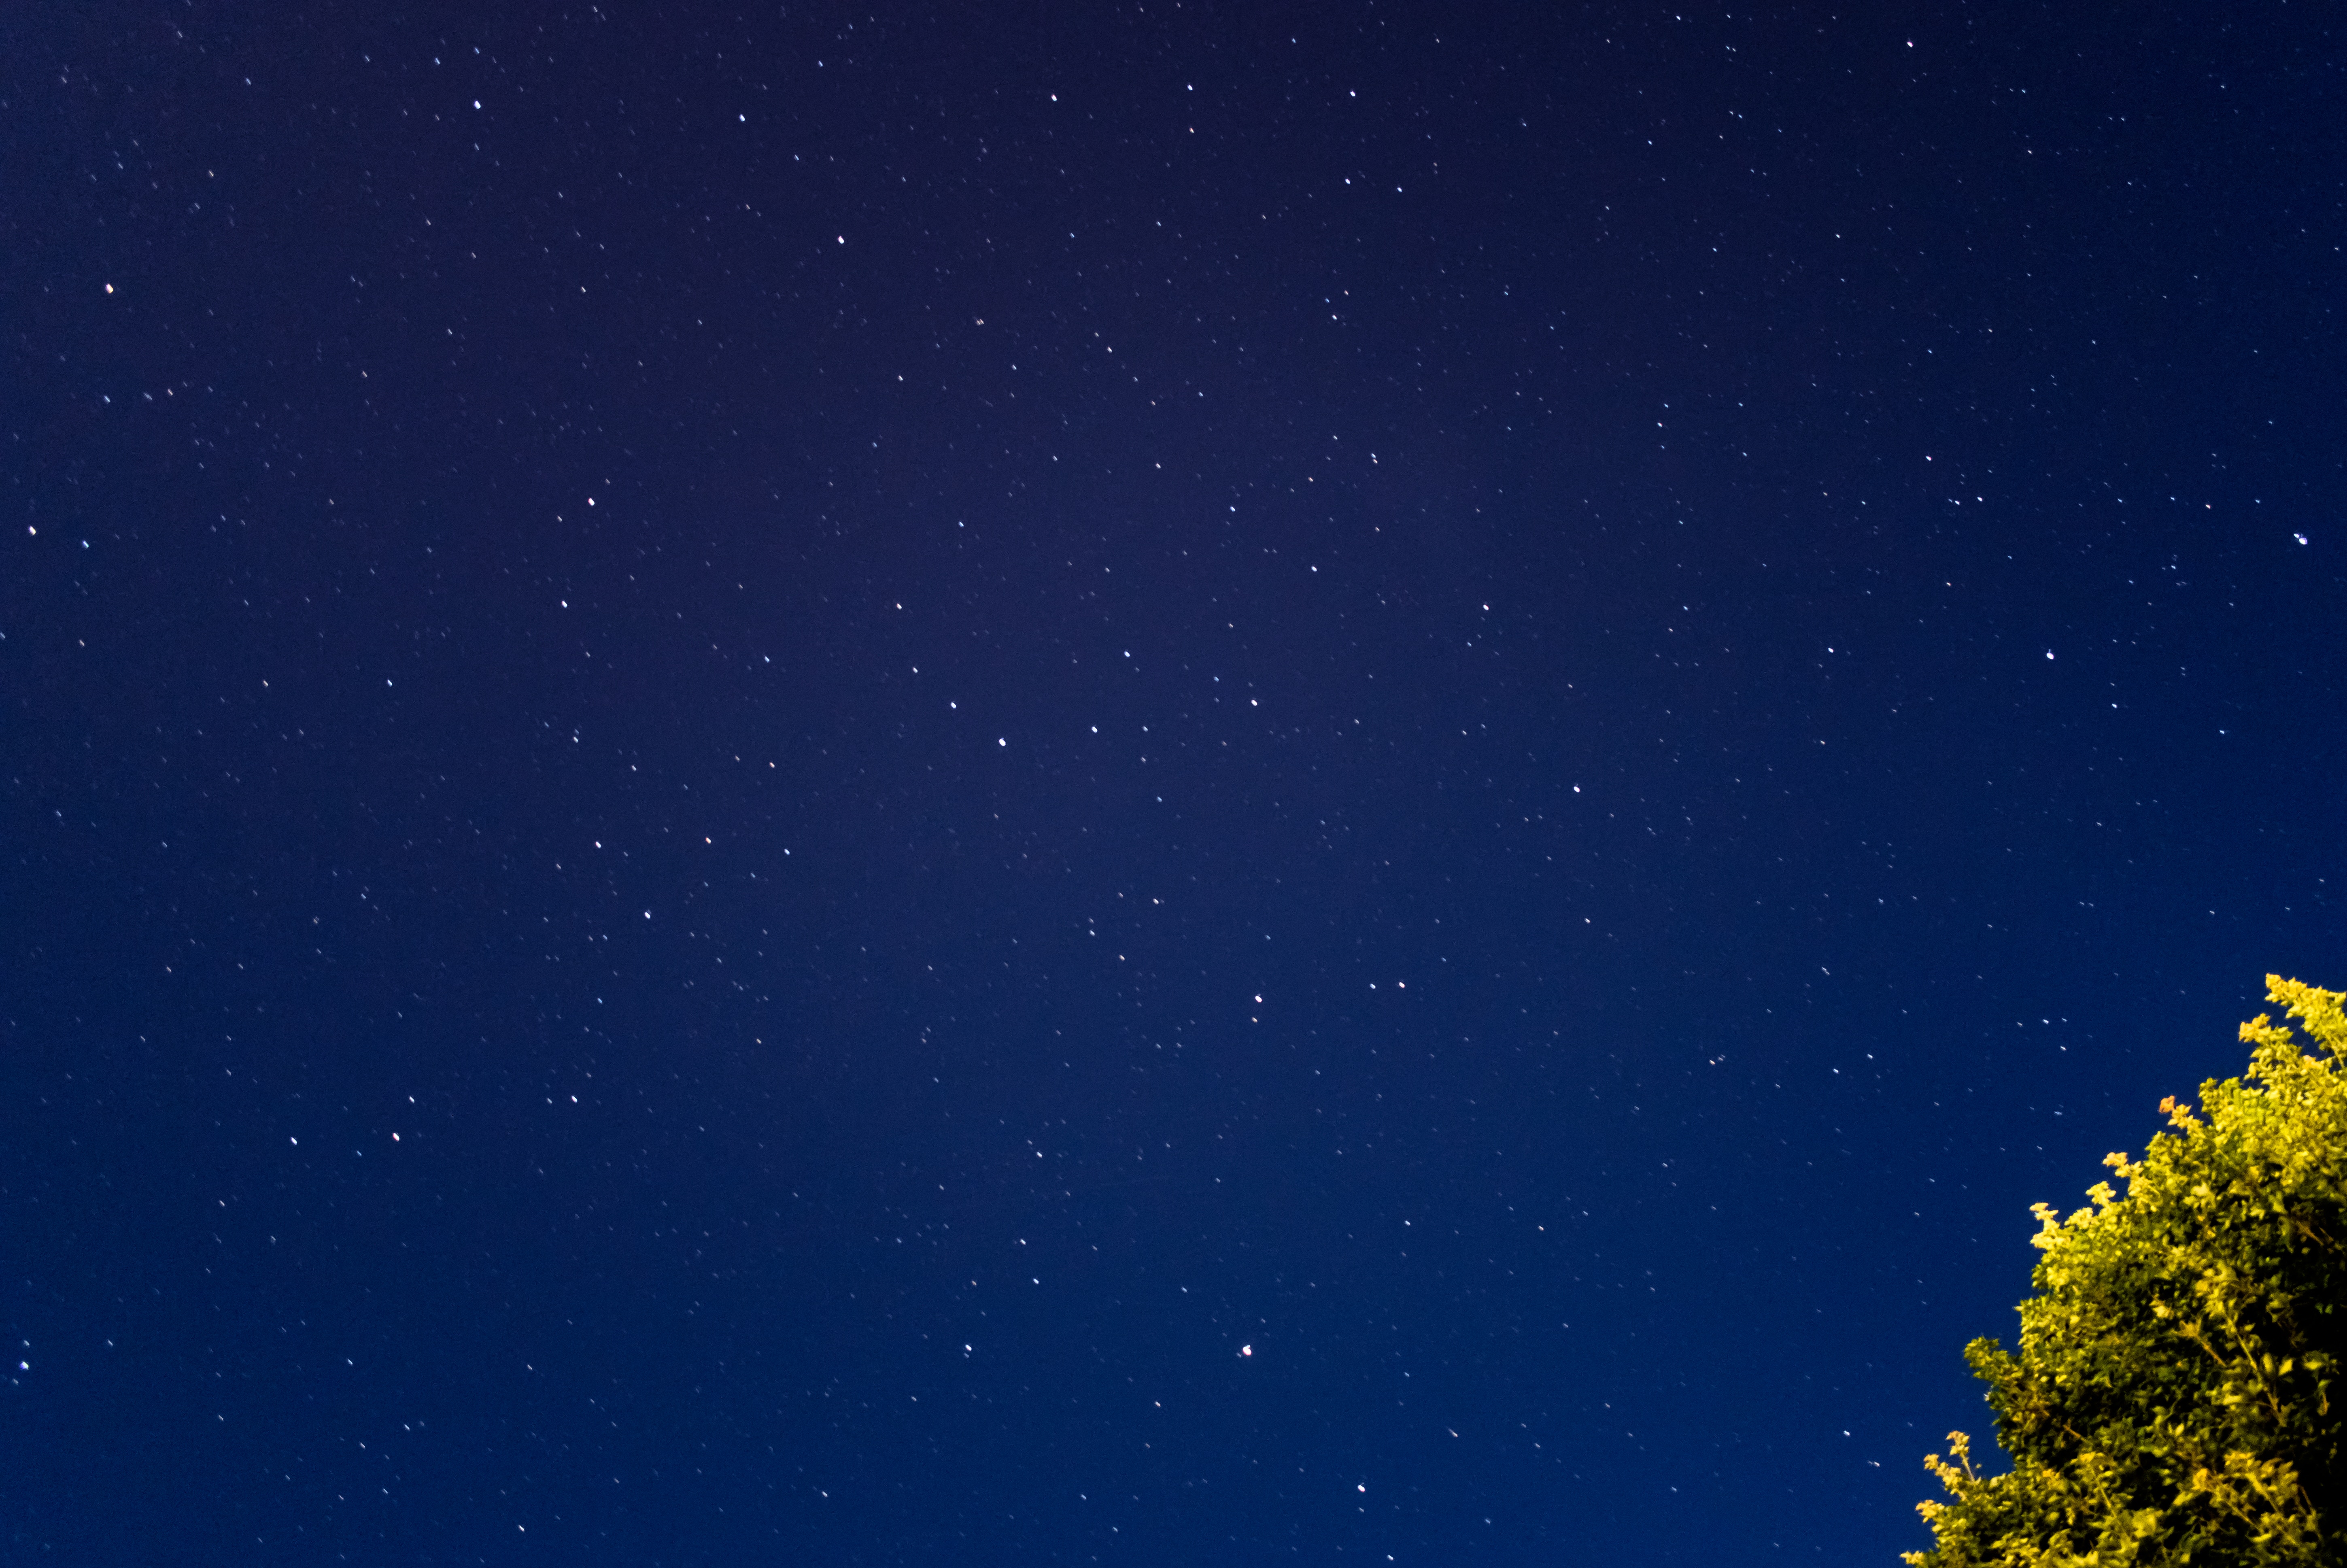
tree, nature, sky, night, star, atmosphere, daytime, constellation, space, darkness, blue, outer space, science, astronomy, universe, midnight, phenomenon, astronomical object, biome, atmosphere of earth, computer wallpaper